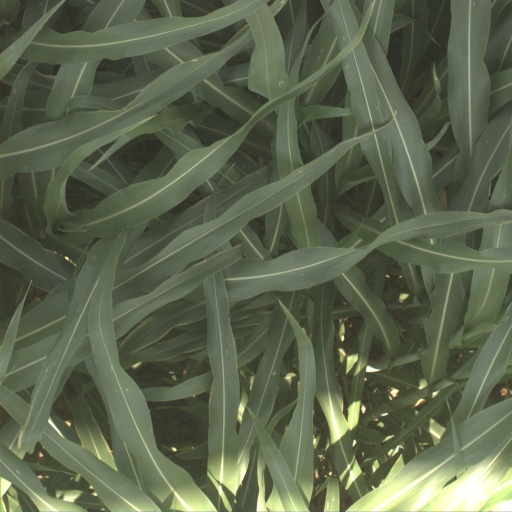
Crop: sorghum